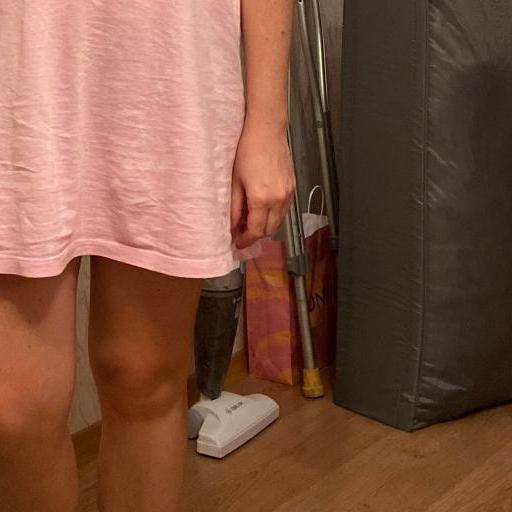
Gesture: no_gesture